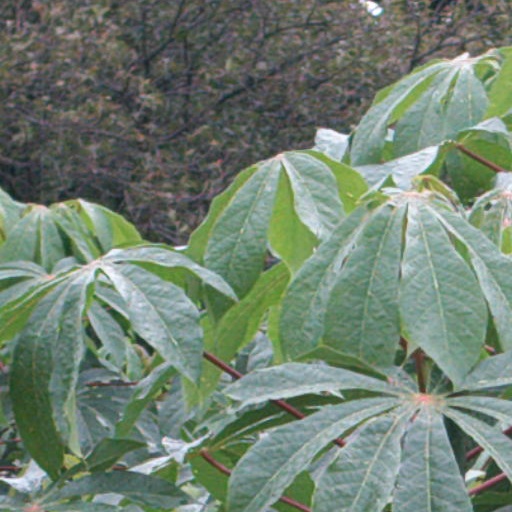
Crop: cassava